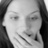
Emotion: surprise